Jill Esmond

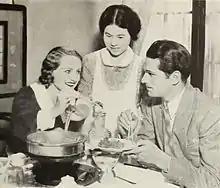
Esmond with Olivier in 1932

Esmond was married to Olivier between 1930 and 1940; they had one son, Tarquin Olivier (born 21 August 1936). During their marriage, Olivier had affairs with Ann Todd and Vivien Leigh, the latter to whom he was married from 1940 to 1960. Olivier later said that "I couldn't help myself with Vivien. No man could. I hated myself for cheating on Jill, but then I had cheated before, but this was something different. This wasn't just out of lust. This was love that I really didn't ask for but was drawn into."